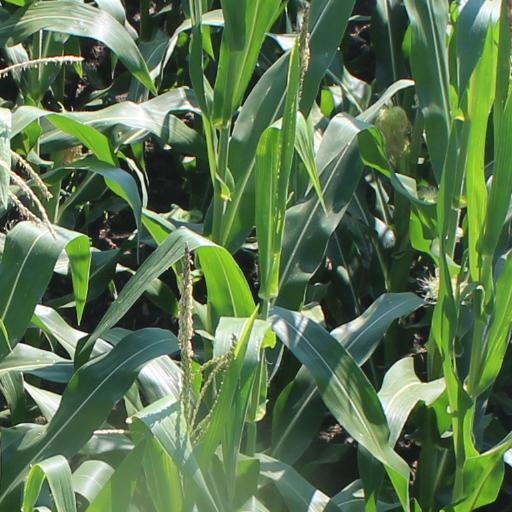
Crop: maize; corn